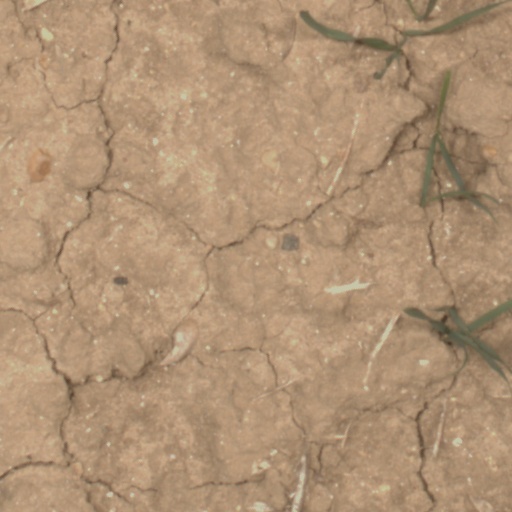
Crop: wheat